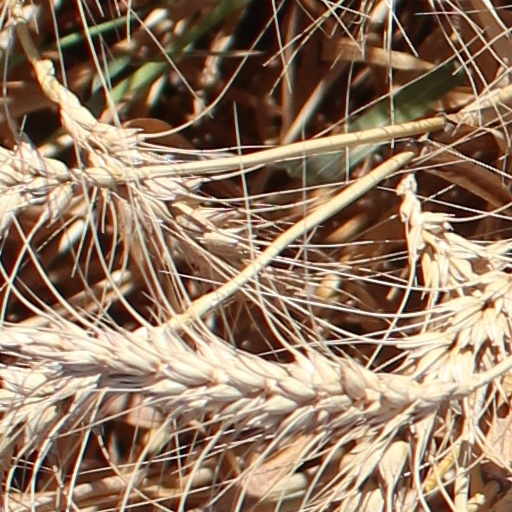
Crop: wheat